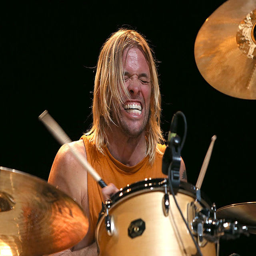
what 's the name of drummer ?